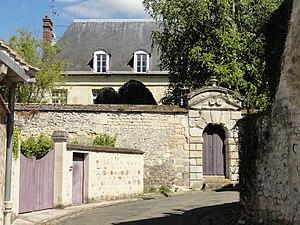
Château, côté ouest rue du Moulin.
Labbeville est une commune française située dans le département du Val-d'Oise en région Île-de-France.